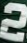
Number: 2